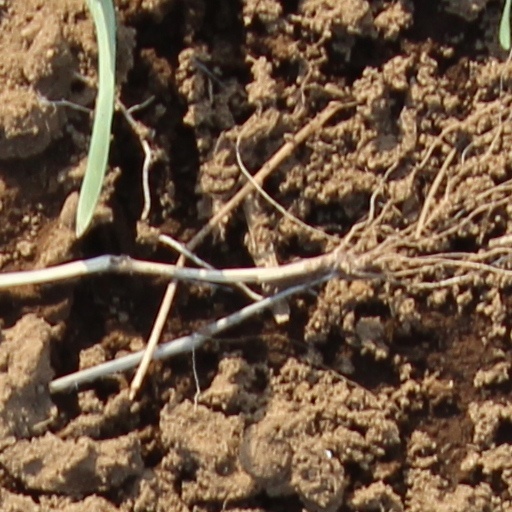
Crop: wheat